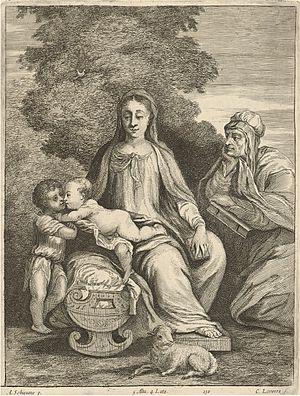
Conrad Lauwers, né à Anvers entre 1622 et 1642 et mort entre 1675 et 1695 dans la même ville, est un graveur et un marchand d'estampes flamand.